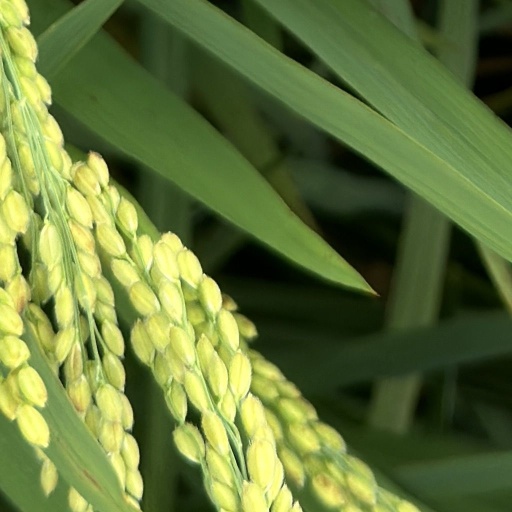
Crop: rice